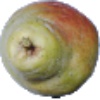
Label: pear_williams